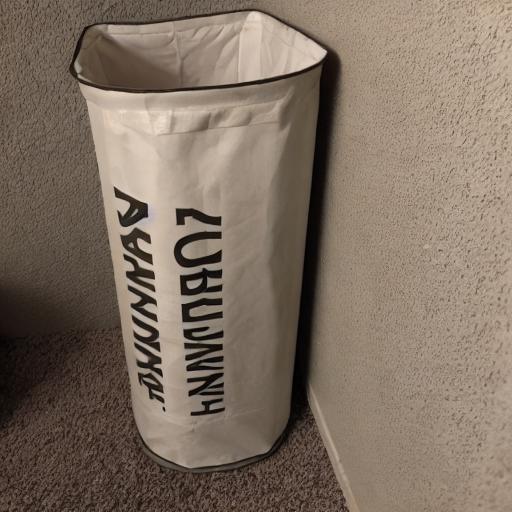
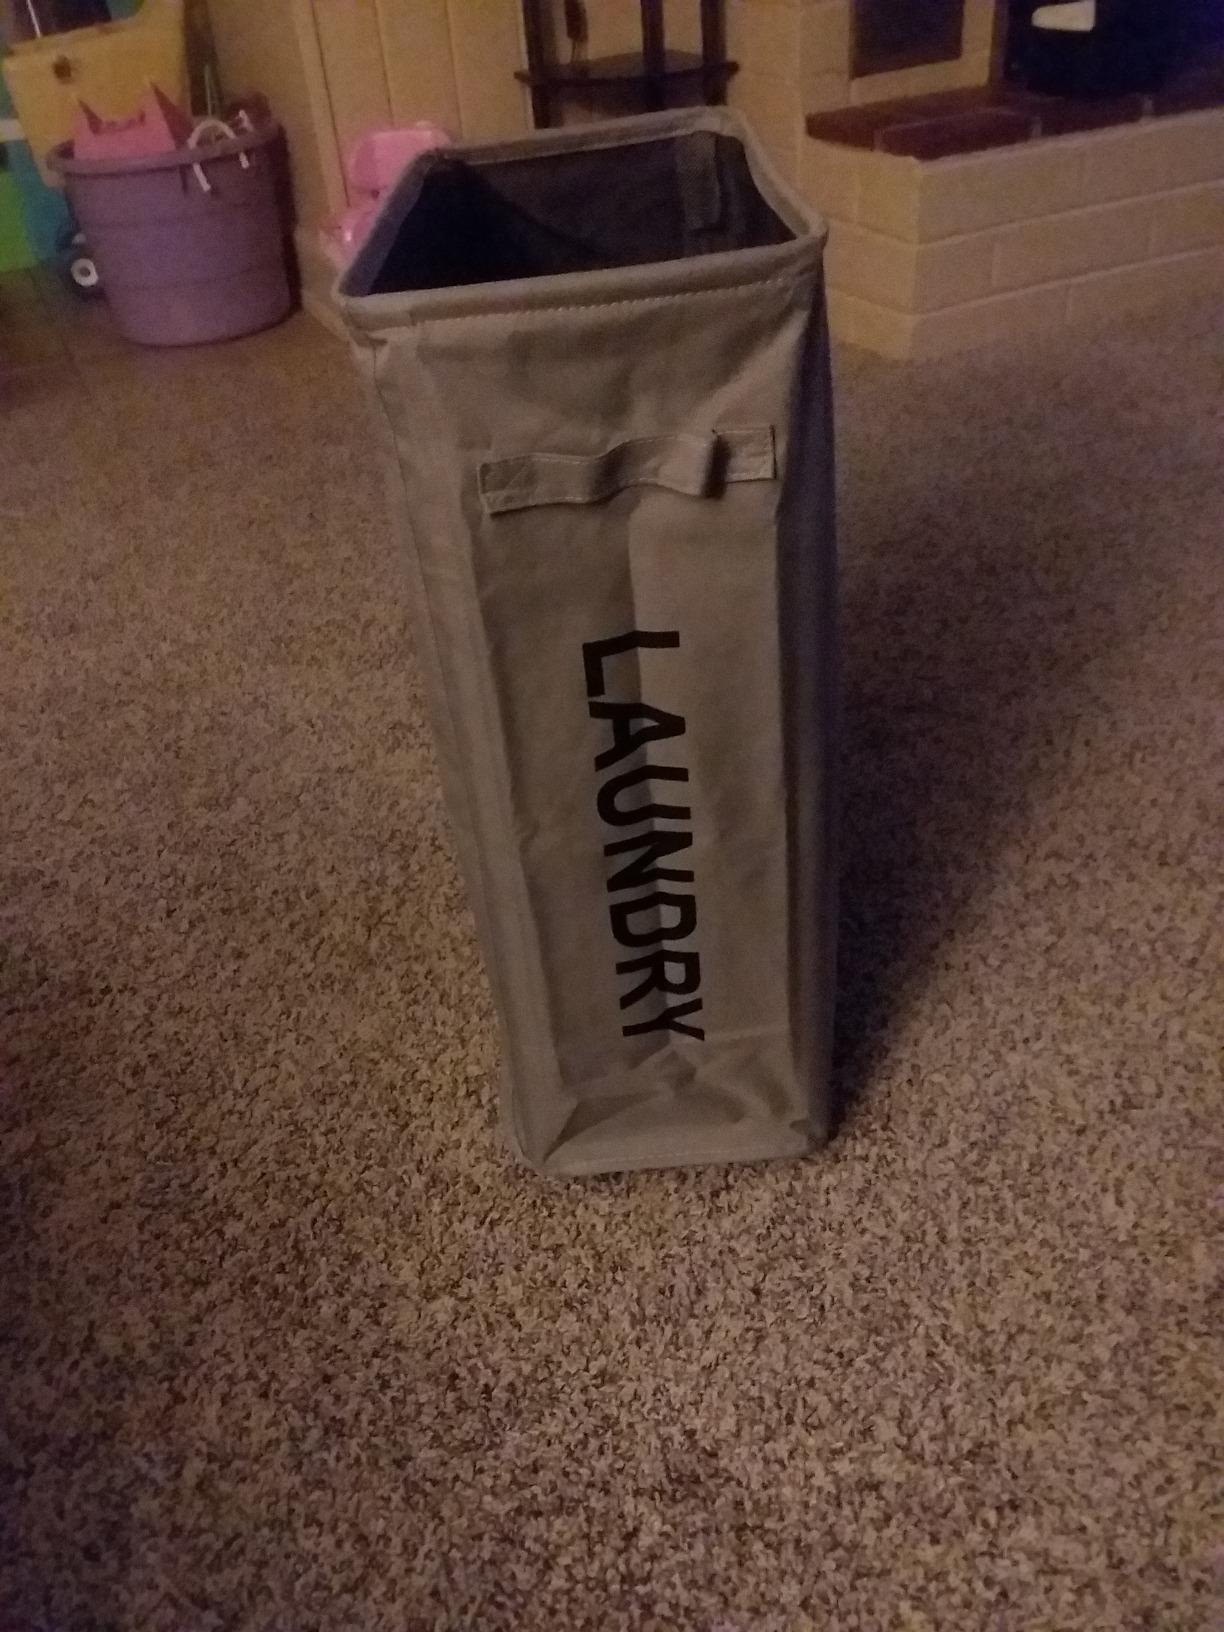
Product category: items_hamper
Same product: no